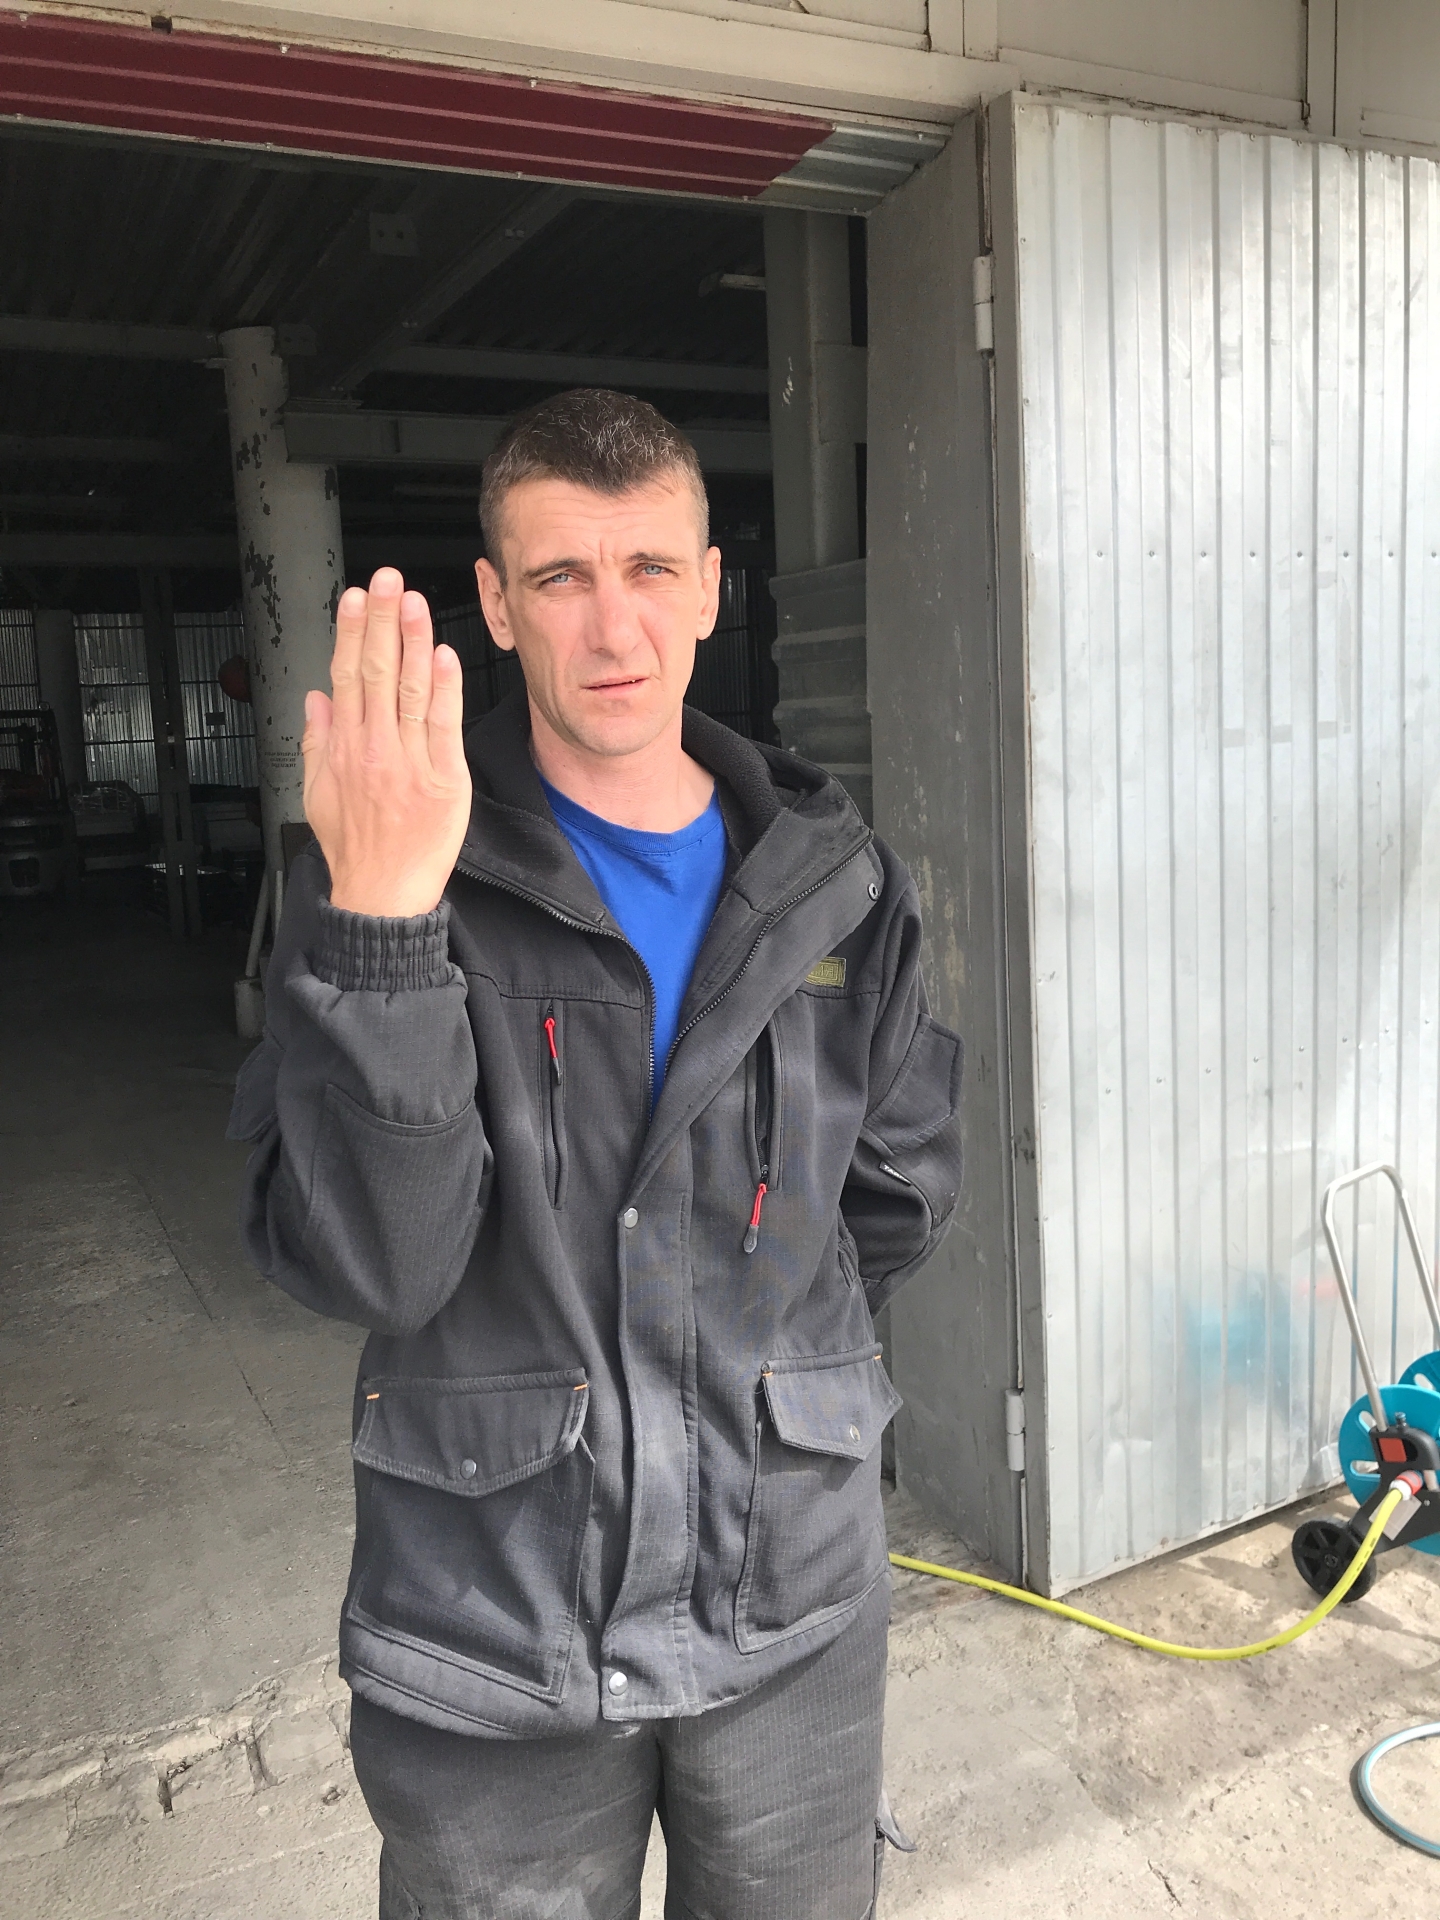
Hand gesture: stop_inverted